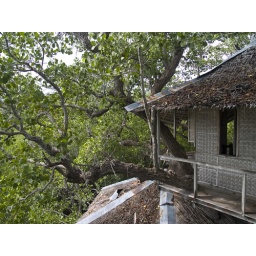
The top room at the tree house in Tulapos Mangrove Sanctuary